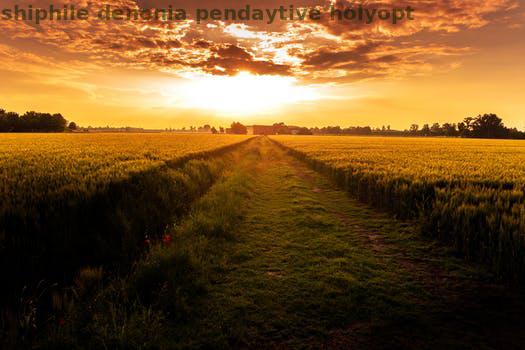
Label: Watermark